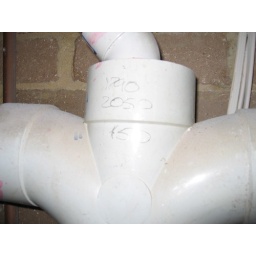
Hole in bathroom floor. View from downstairs kitchen below hole.